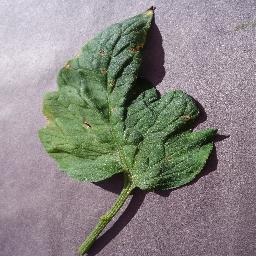
Label: Tomato___Target_Spot